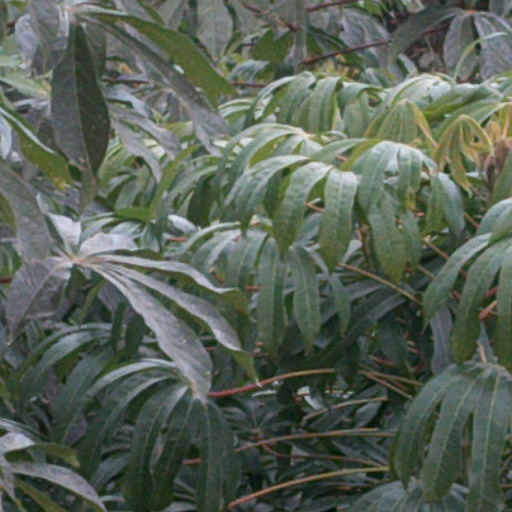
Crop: cassava